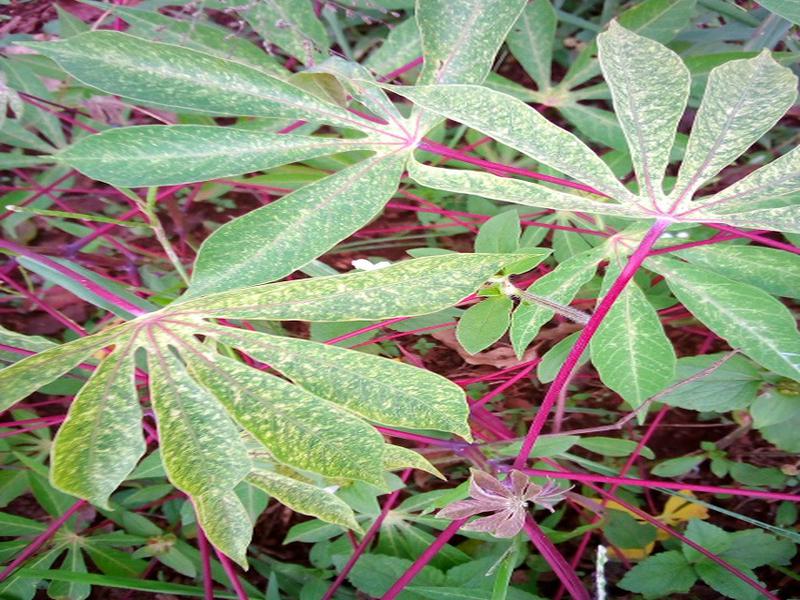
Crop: cassava
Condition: green_mottle